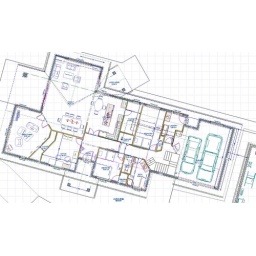
Simplified the roof line from previous designs and designed house around the Kitchen. Also changed stairwell.